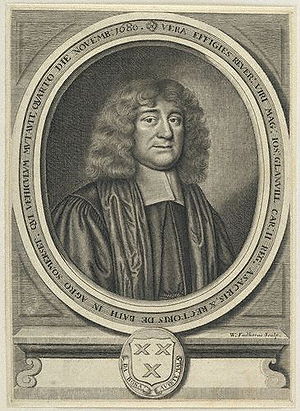
Joseph Glanvill
Joseph Glanvill var en engelsk filosof og teolog, bekendt som en af Cambridgeplatonikerene.